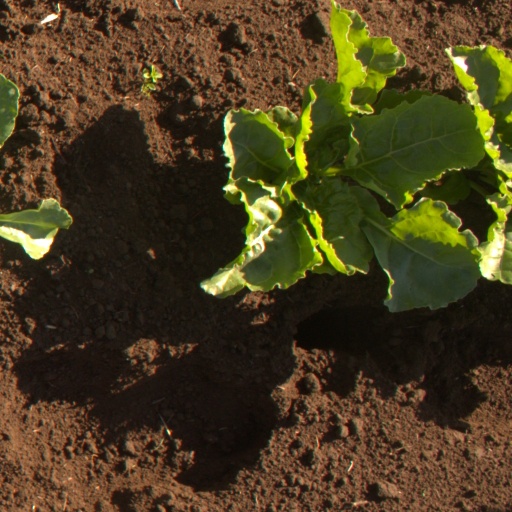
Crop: sugar beet